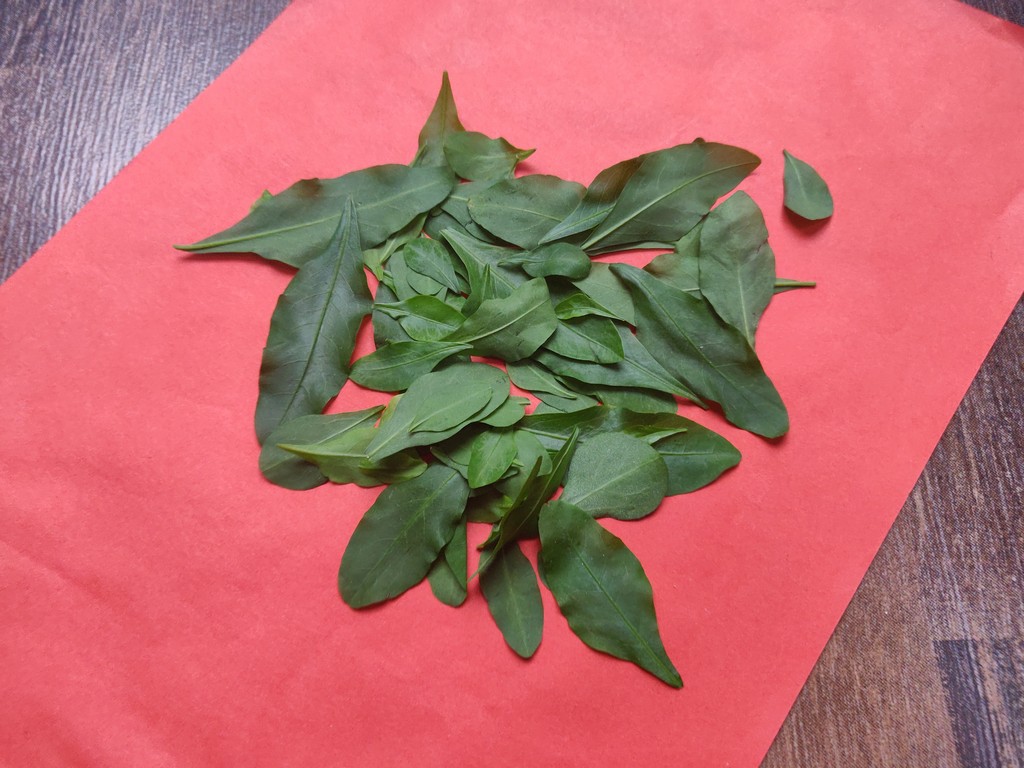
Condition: Healthy
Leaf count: multiple
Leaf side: unknown